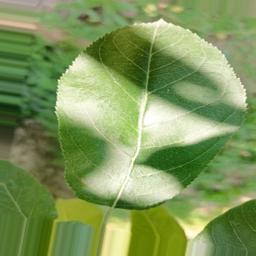
Label: Healthy